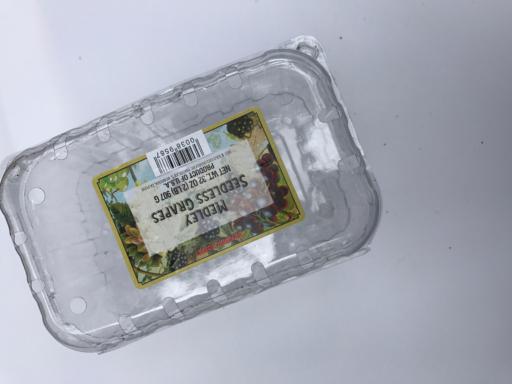
Label: plastic